Captain Blood (1988 video game)

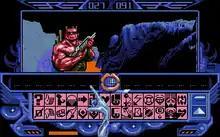
Communication screen in the Atari ST version of the game. The player uses the hand-shaped cursor to assemble symbolic UPCOM messages while conversing with an alien.

The objective of the game is to track down and disintegrate five clones of Captain Blood (referred to as Duplicates or Numbers depending on the version of the game). To find them, the player must speak to various aliens and gain their trust. Communication with aliens occurs via an icon-based interface known as UPCOM. This consists of around 150 icons, each representing a different concept. As each alien race discovered speaks its own language and reacts differently, the player must learn to negotiate using these UPCOM concepts in a style that suits each race.